Aquarium

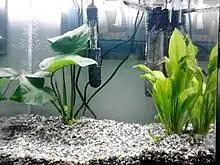
Live plants in an aquarium utilize the final product in the nitrogen cycle of nitrate as fertilizer, helping the nitrate levels stay minimal. This aquarium contains "Anubias barteri" and "Echinodorus bleheri". A heater and small filter are in the background.

An aquarium's physical characteristics form another aspect of aquarium design. Size, lighting conditions, density of floating and rooted plants, placement of bog-wood, creation of caves or overhangs, type of substrate, and other factors (including an aquarium's positioning within a room) can all affect the behavior and survival of tank inhabitants.